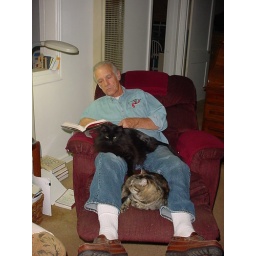
Luci Liu is the black one near the book and Amelia is at his foot.